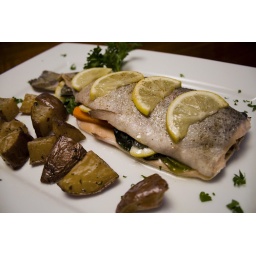
Lastnight's Dinner: Rainbow trout stuffed with mushroom, carrot, thyme sprigs, onion and lemon in a white wine sauce